Oshun

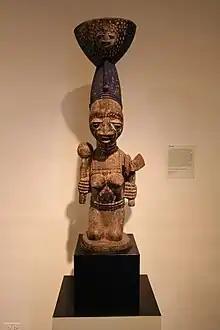

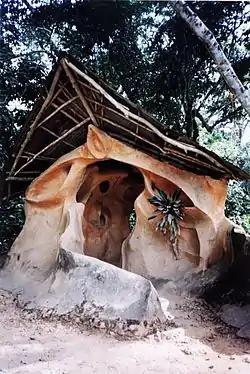
Shrine to Oshun in the Osun-Osogbo Sacred Grove

Oshun (also Ọṣun, Ochún, and Oxúm) is the Yoruba orisha associated with love, sexuality, fertility, femininity, water, destiny, divination, purity, and beauty, and the Osun River, and of wealth and prosperity in the Yoruba religion. She is considered the most popular and venerated of the 401 orishas.